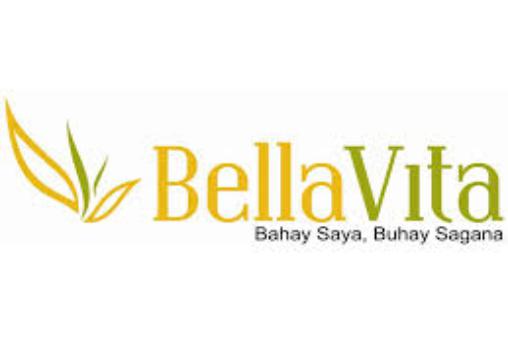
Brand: Bella Vita
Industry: Clothes